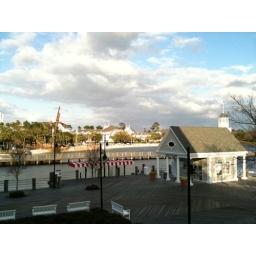
The bayside marina, the lake, and in the distance, the pirate ship water slide!